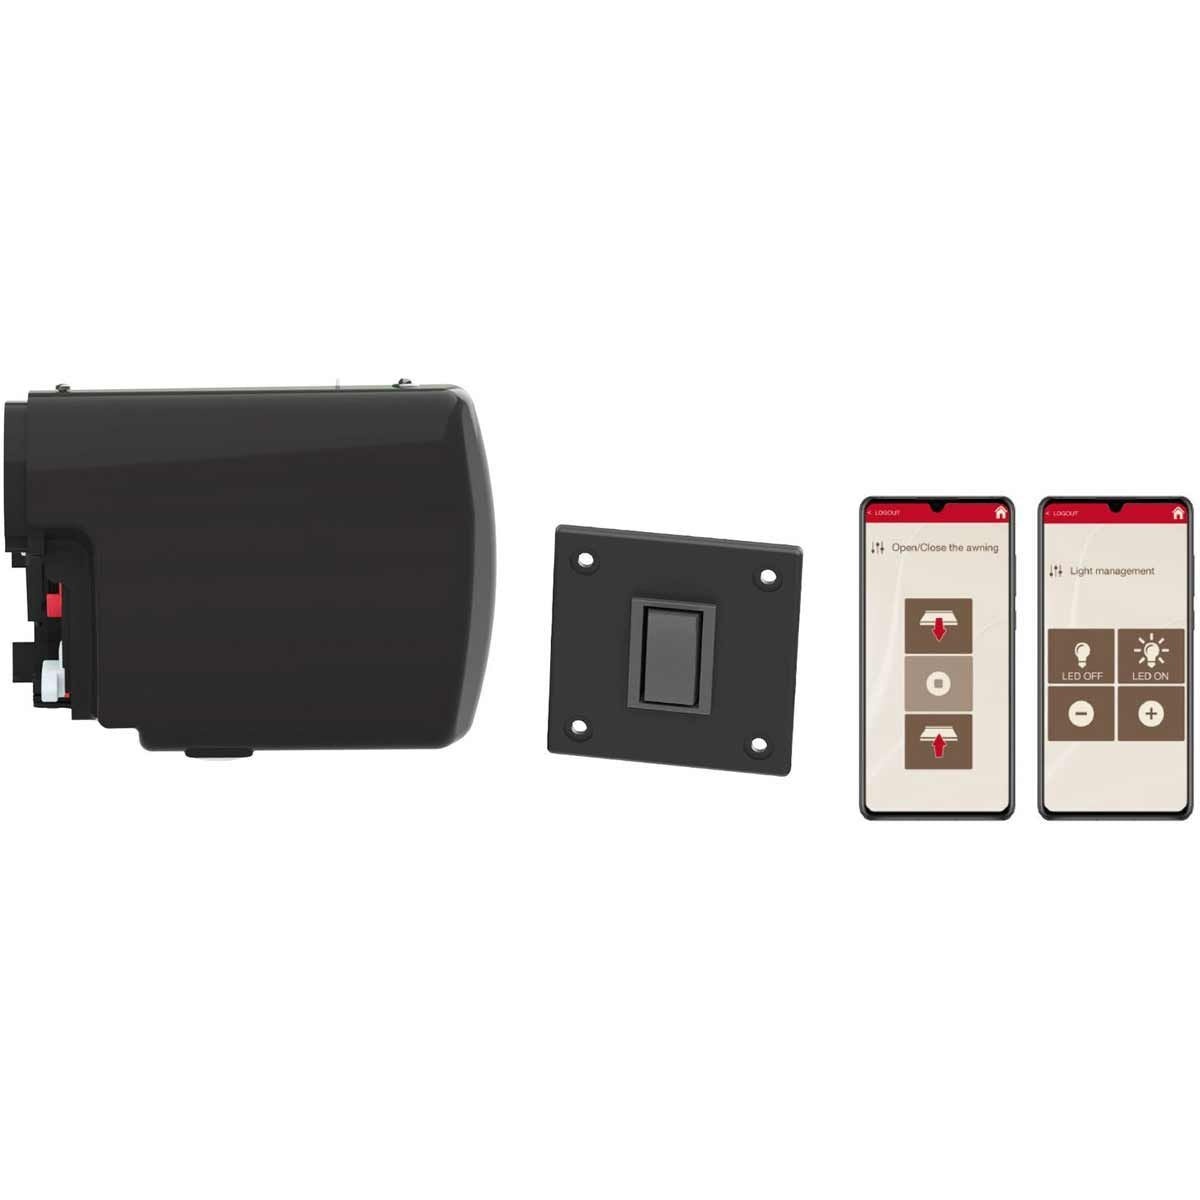
Fiamma 12V Motor Kit Advanced for F45s Awning in Black (08455 01H)
This Fiamma 08455-01H motor kit enables the user to manage an F45s awning via the Fiamma App (for Android and iOS) or via the wall mounted button control system as supplied. In addition to operating the opening and closing of the awning, this kit also allows the user to control the brightness of the awning’s LED light. Please note: This awning motor kit is not suitable for Fiamma ZIP awnings. Product colour: Deep Black
Brand: Fiamma
Category: Home & Garden > Lawn & Garden > Outdoor Living > Awning Accessories